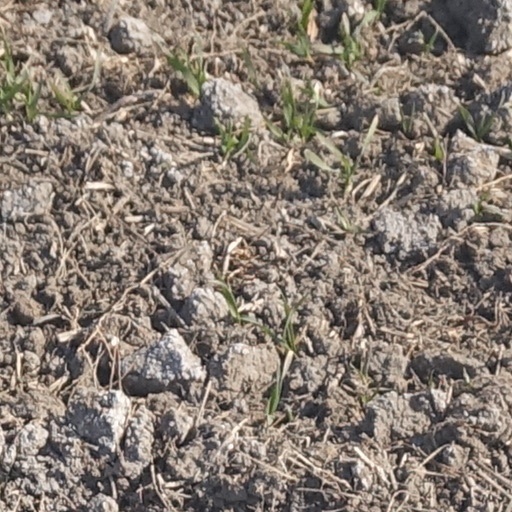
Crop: wheat